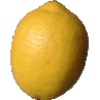
Label: lemon